Triss

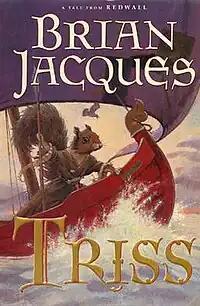
US cover of "Triss"

Sagaxus, heir to Salamandastron, and his friend Bescarum Lepuswold Whippscut (who go by Sagax and Scarum respectively), leave the mountain for adventure with Kroova Wavedog, in his ketch the "Stopdog". Scarum's father, Colonel Whippscut of the Long Patrol, searches for them in the name of Lord Hightor, the Badger Lord. Sagax finds a bow on the ketch (the property of its previous owners) with similar markings to the pawring. They disregard it and decide to journey to Redwall, and on their way, they wind up in possession of a dagger with the same pattern.